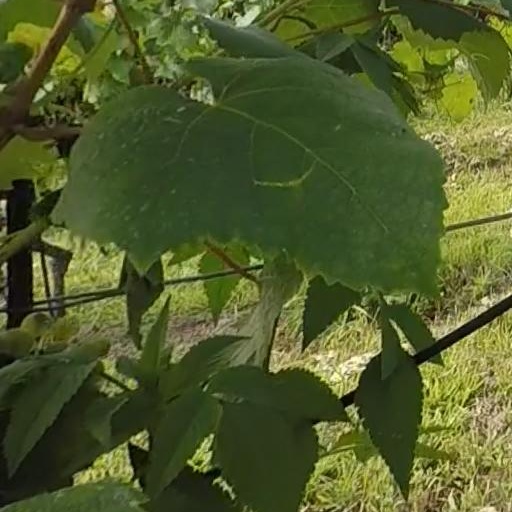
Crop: grape